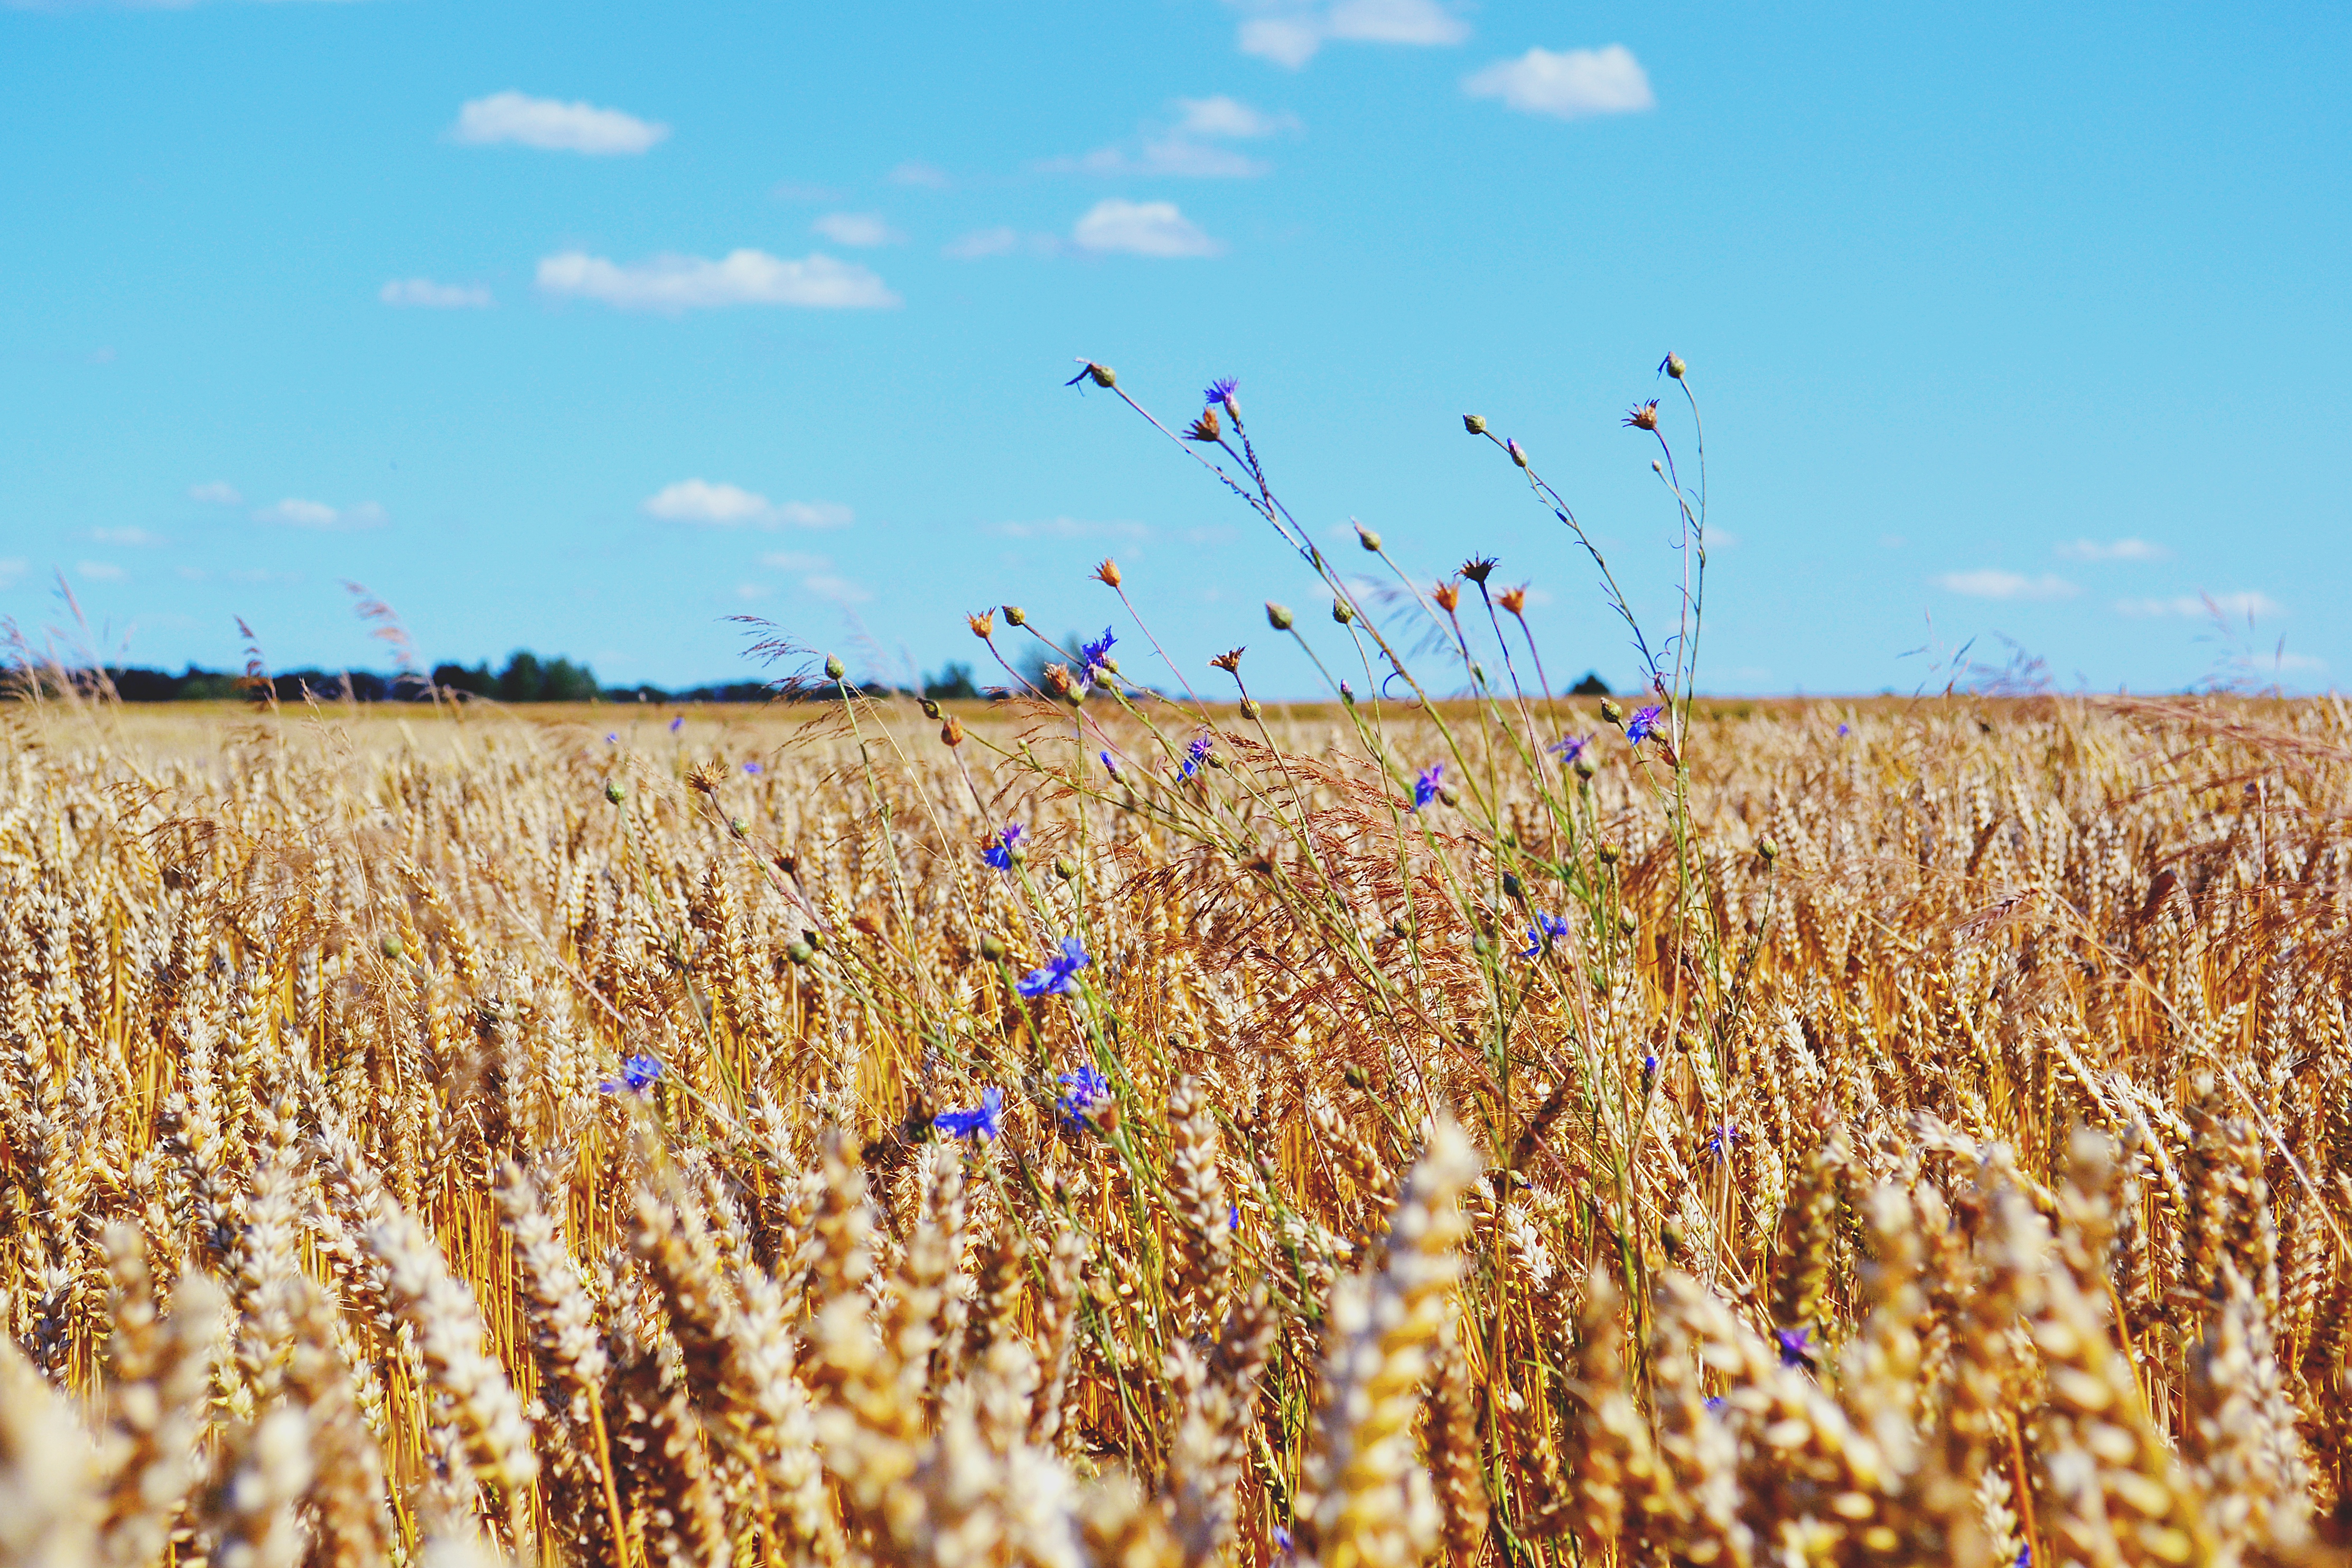
field, plant, prairie, grassland, grass family, sky, grass, ecoregion, steppe, grain, phragmites, crop, meadow, food grain, plain, wheat, rye, plant stem, wildflower, flower, flowering plant, agriculture, cereal, poales, wind